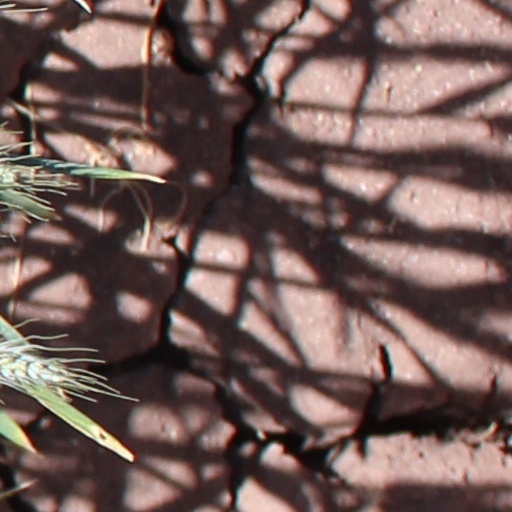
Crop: wheat